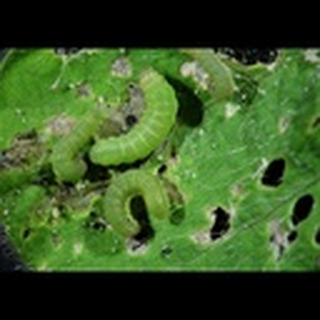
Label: cotton_army_worm